Ramón Ernesto Cruz Uclés

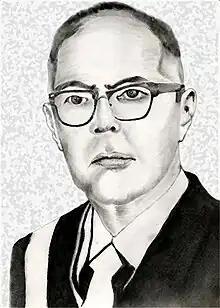

Ramón Ernesto Cruz Uclés (4 January 1903 – 6 August 1985) was the President of Honduras from 7 June 1971 to 4 December 1972.